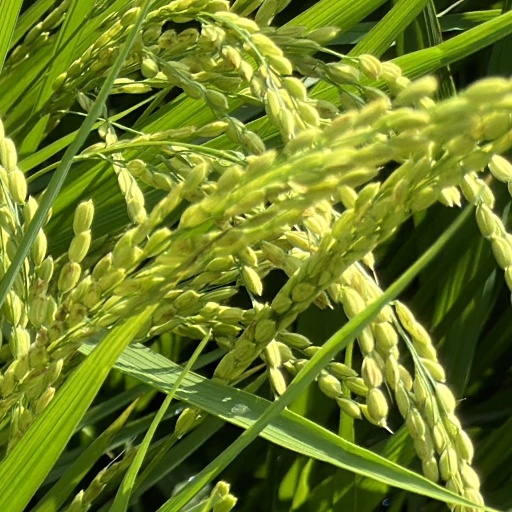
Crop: rice